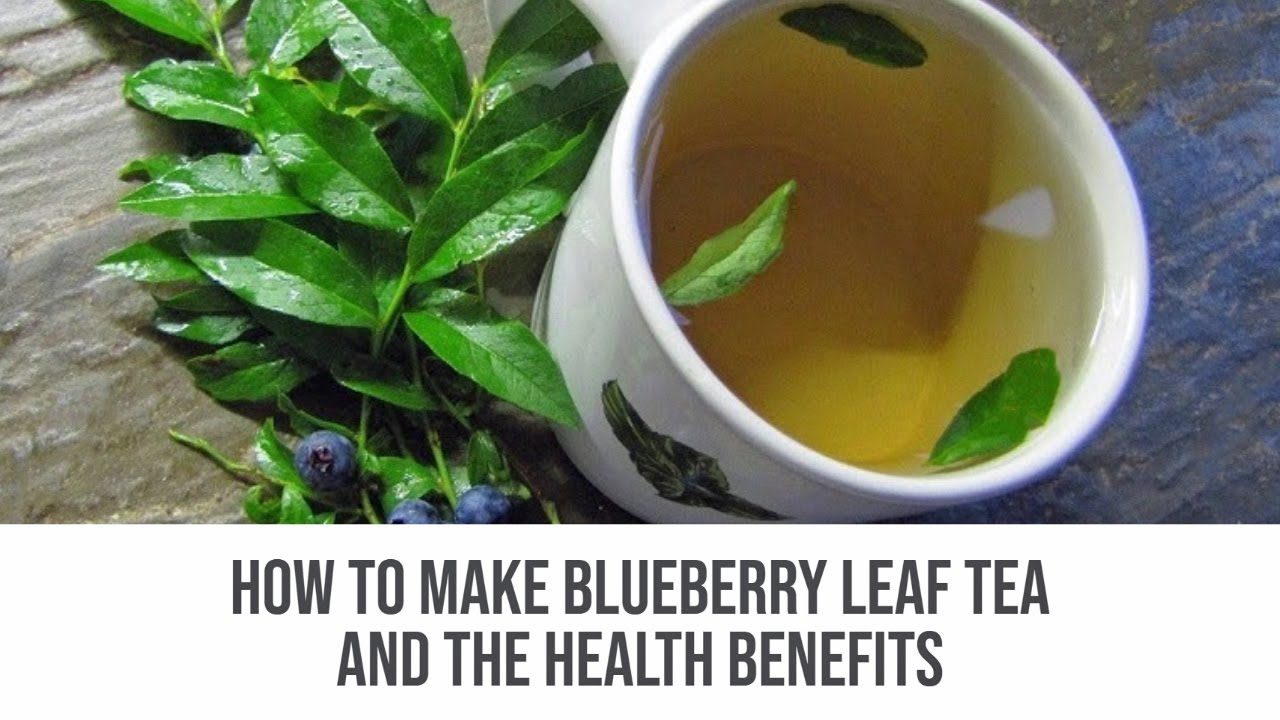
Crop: blueberry
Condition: healthy